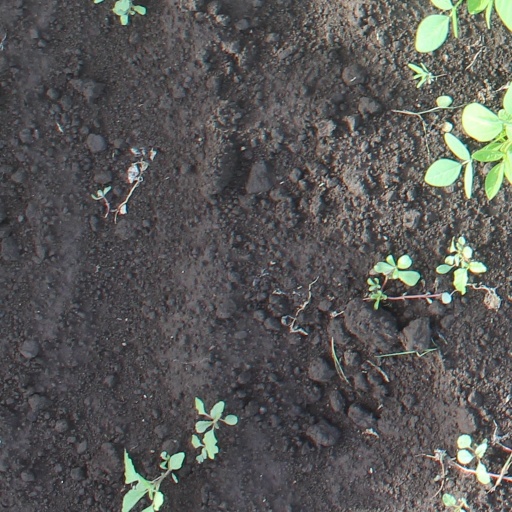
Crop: soybean